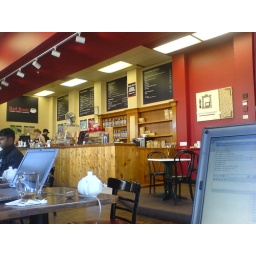
red rock in mt view